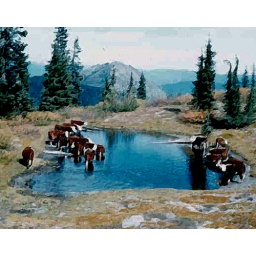
cattle in lake under Cispus peak